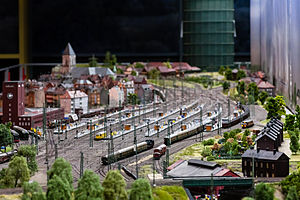
Modellbahnwelt Oberhausen
Oberhausen Hauptbahnhof i Modellbahnwelt Oberhausen.
Modellbahnwelt Oberhausen var en modeljernbaneudstilling i den tyske storby Oberhausen, nærmere betegnet i det tidligere industriområde Neue Mitte Oberhausen ved Heinz-Schleußer-Marina og CentrO-området. Anlægget blev åbnet for besøgende 1. august 2008 og viste på 420 m² motiver fra Ruhr-distriktet fra 1965 til 1970. Allerede året efter åbningen måtte man imidlertid gå i insolvens, og anlægget er fra 2014 en del af Modellbahnwelt Odenwald i Fürth. Bygningen i Oberhausen huser i stedet siden april 2012 spionagemuseet TOP SECRET.